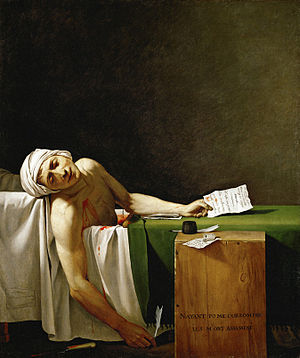
Død
La Mort de Marat ("Marats død") under den Franske Revolution, malet af Jacques-Louis David.
"Død er betegnelsen for afslutningen på alle biologiske organismers liv. Død kan enten betegne en hændelse eller en tilstand. Mange forskellige faktorer kan resultere i en organismes død; jagt, sygdom, ødelagte livsbetingelser, alderdom, underernæring eller fysiske skader. De primære dødsårsager for mennesker i den vestlige verden er sygdomme i forbindelse med alderdom, idet organismen så at sige har ""slidt sig op"", og de enkelte organer derfor ikke længere formår at udføre deres normale funktioner.